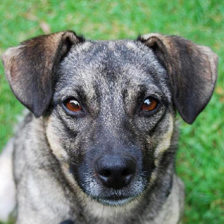
Label: animals